Gale warning

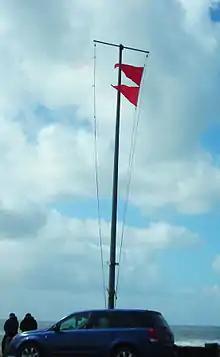
Gale warning flags (USA)

A gale warning is an alert issued by national weather forecasting agencies around the world in an event that maritime locations currently or imminently experiencing winds of gale force on the Beaufort scale. Gale warnings (and gale watches) allow mariners to take precautionary actions to ensure their safety at sea or to seek safe anchorage and ride out the storm on land. Though usually associated with deep low-pressure areas, winds strong enough to catalyze a gale warning can occur in other conditions too, including from anticyclones, or high-pressure systems, in the continental interior. The winds are not directly associated with a tropical cyclone.